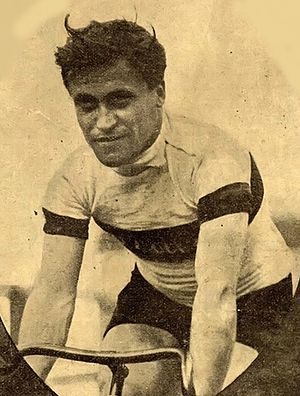
Alfonso Calzolari
Alfonso Calzolari
Alfonso Calzolari var en italiensk professionel landevejscykelrytter. Højdepunktet i hans karriere, kom da han vandt Giro d'Italia i 1914.